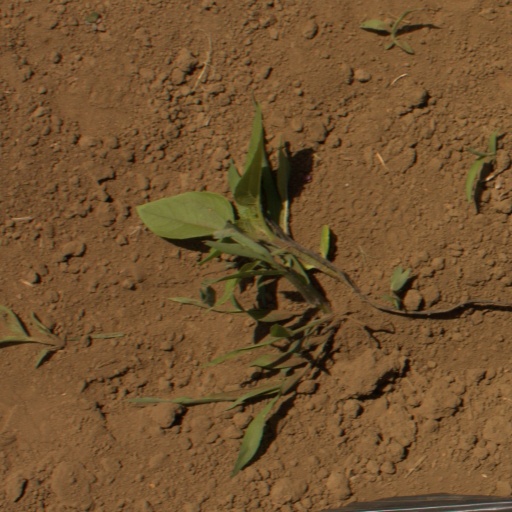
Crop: Jerusalem artichoke